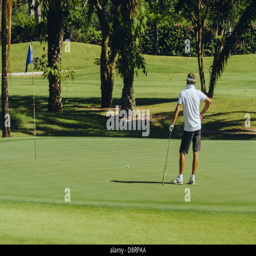
male golfer on the green at the golf course wearing white shirt